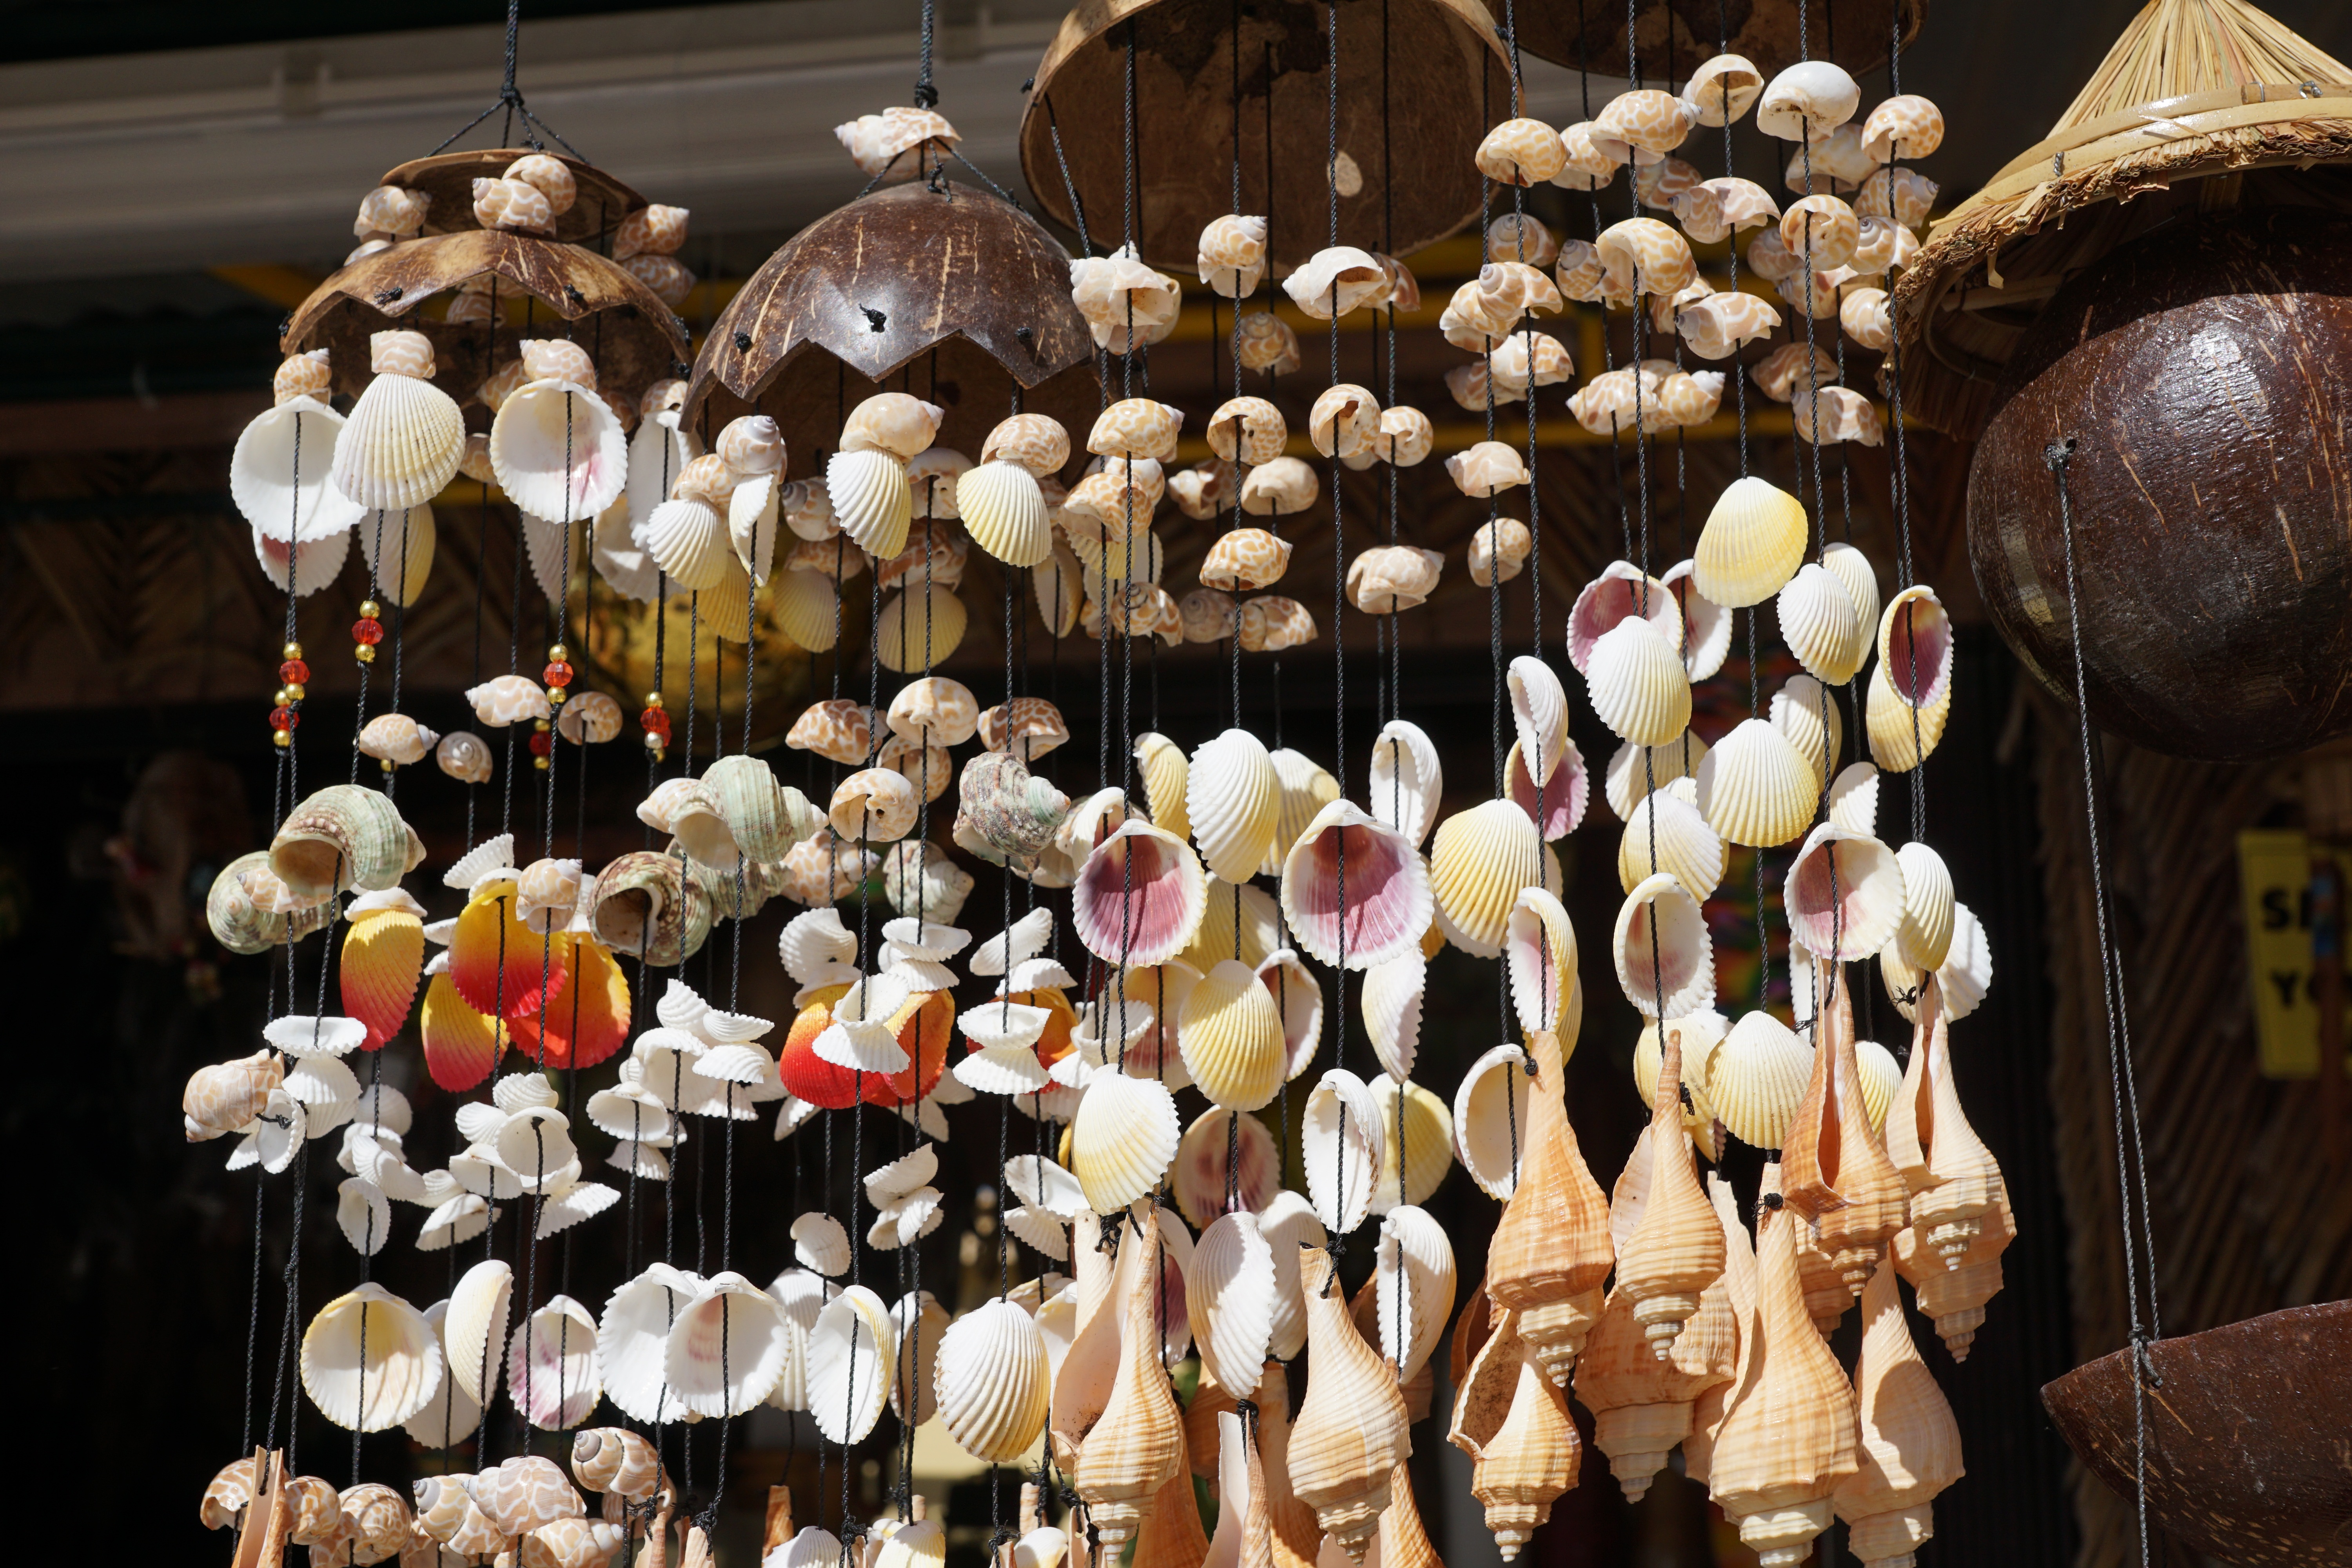
sea, white, flower, decoration, food, lighting, mussels